David Niven

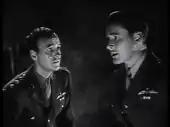
With Errol Flynn in "The Dawn Patrol" (1938)

Fox Studios gave him the lead in a B picture, "Dinner at the Ritz" (1938) and he again had a supporting role in "Bluebeard's Eighth Wife" (1938) directed by Ernst Lubitsch at Paramount. Niven was one of the four heroes in John Ford's "Four Men and a Prayer" (1938), also with Fox. He remained with Fox to play the part of a fake love interest in "Three Blind Mice" (1938). Niven joined what became known as the Hollywood Raj, a group of British actors in Hollywood which included Gladys Cooper, Cedric Hardwicke, Boris Karloff, Stan Laurel, Basil Rathbone, Ronald Colman, Leslie Howard, and C. Aubrey Smith.